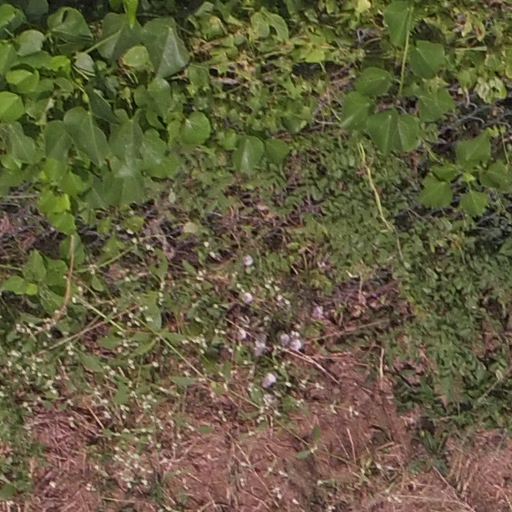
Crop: maize; corn